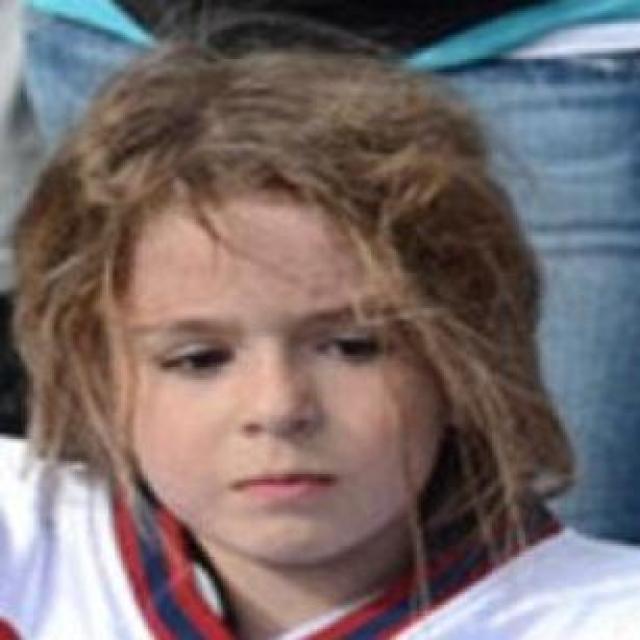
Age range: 0-12